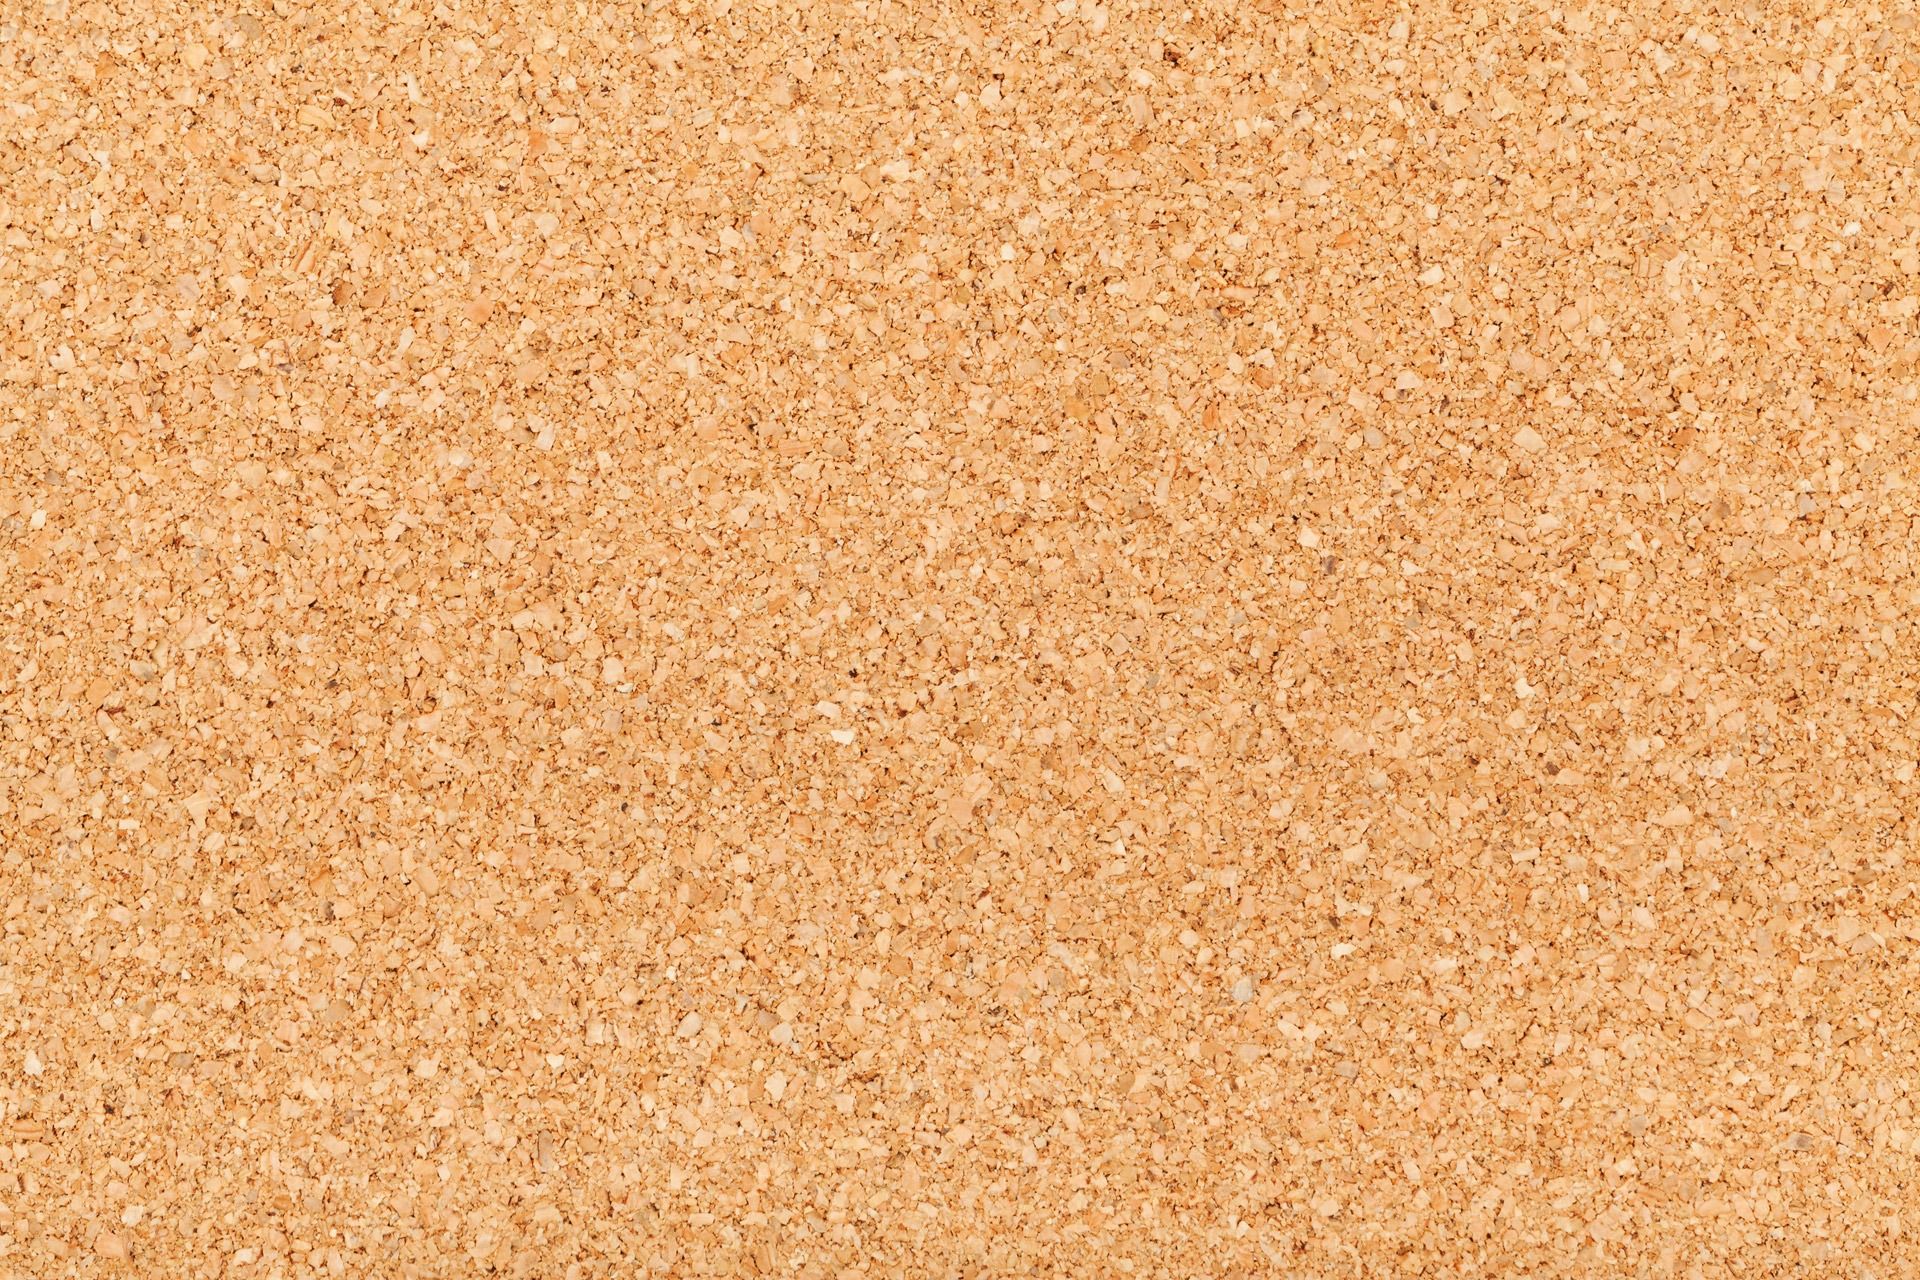
sand, board, wood, texture, floor, pattern, office, brown, soil, empty, business, material, surface, blank, background, wooden, wallpaper, flat, backdrop, flooring, clipboard, notice board, grass family, laminate flooring, bulletin, cork board, corkboard